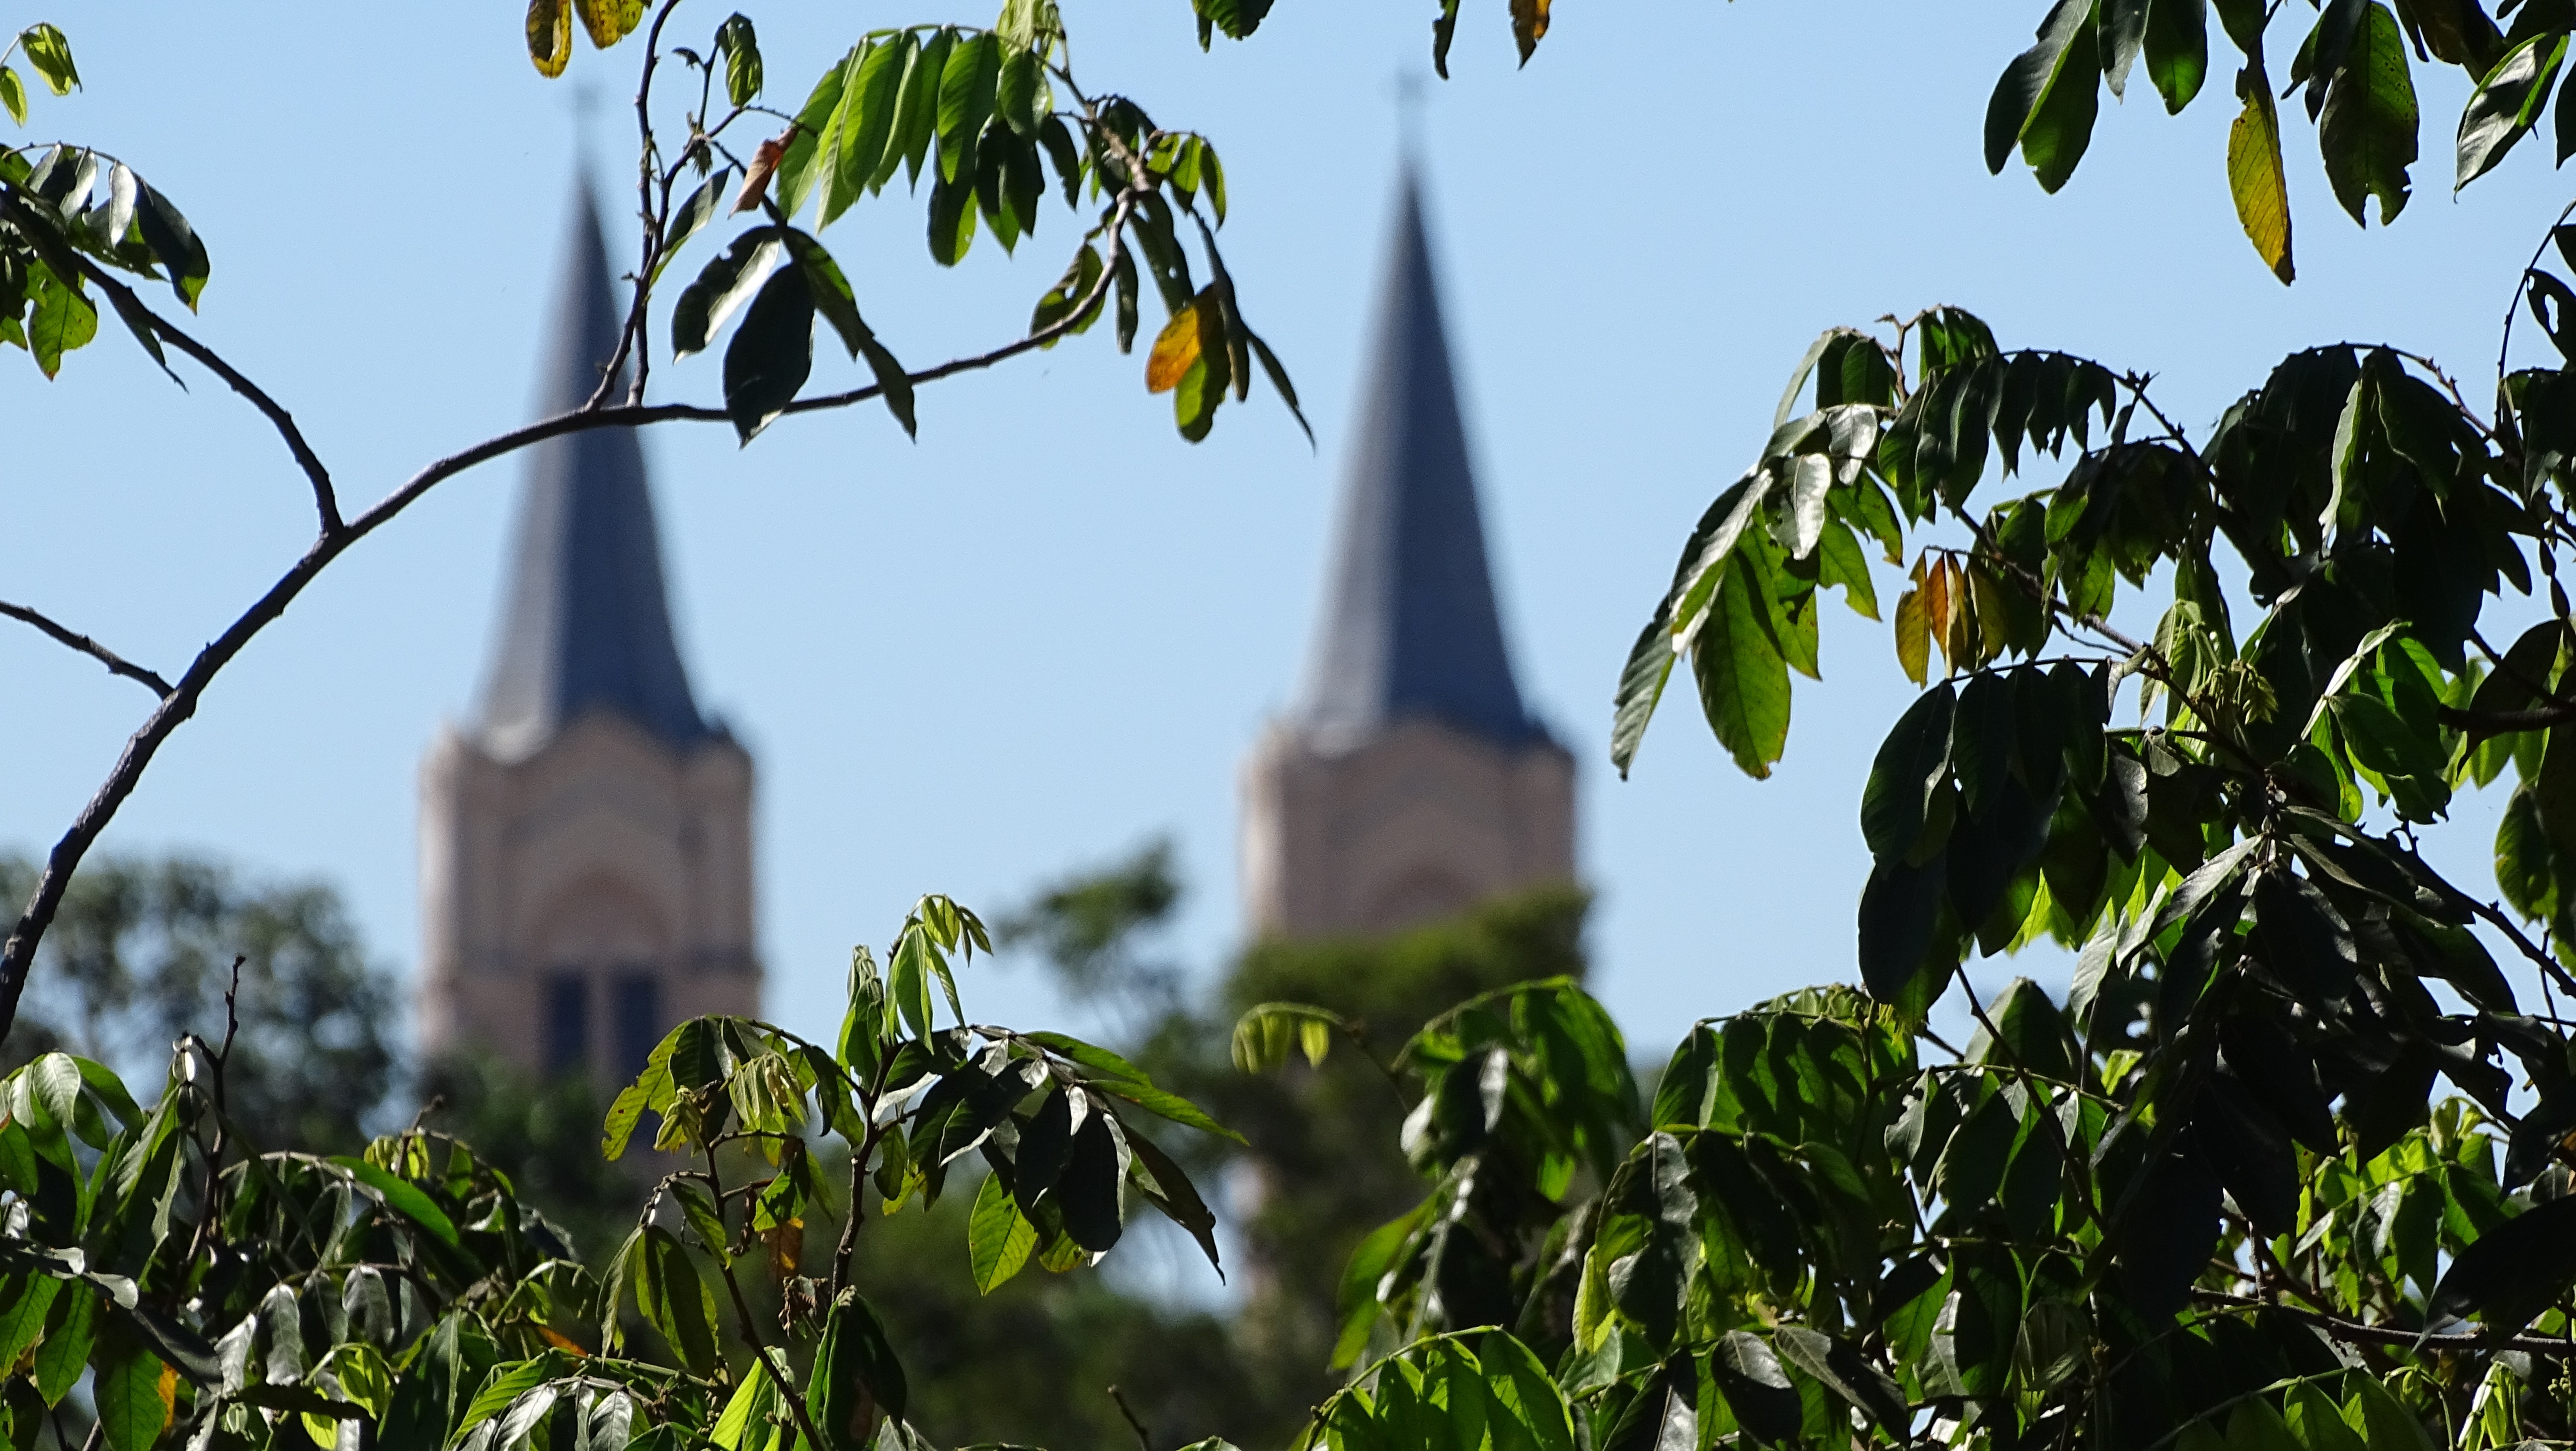
tree, nature, forest, grass, branch, plant, sunlight, leaf, flower, green, jungle, tower, autumn, botany, church, flora, rainforest, cruz, habitat, rural area, flowering plant, church tower, torrres, natural environment, woody plant, land plant